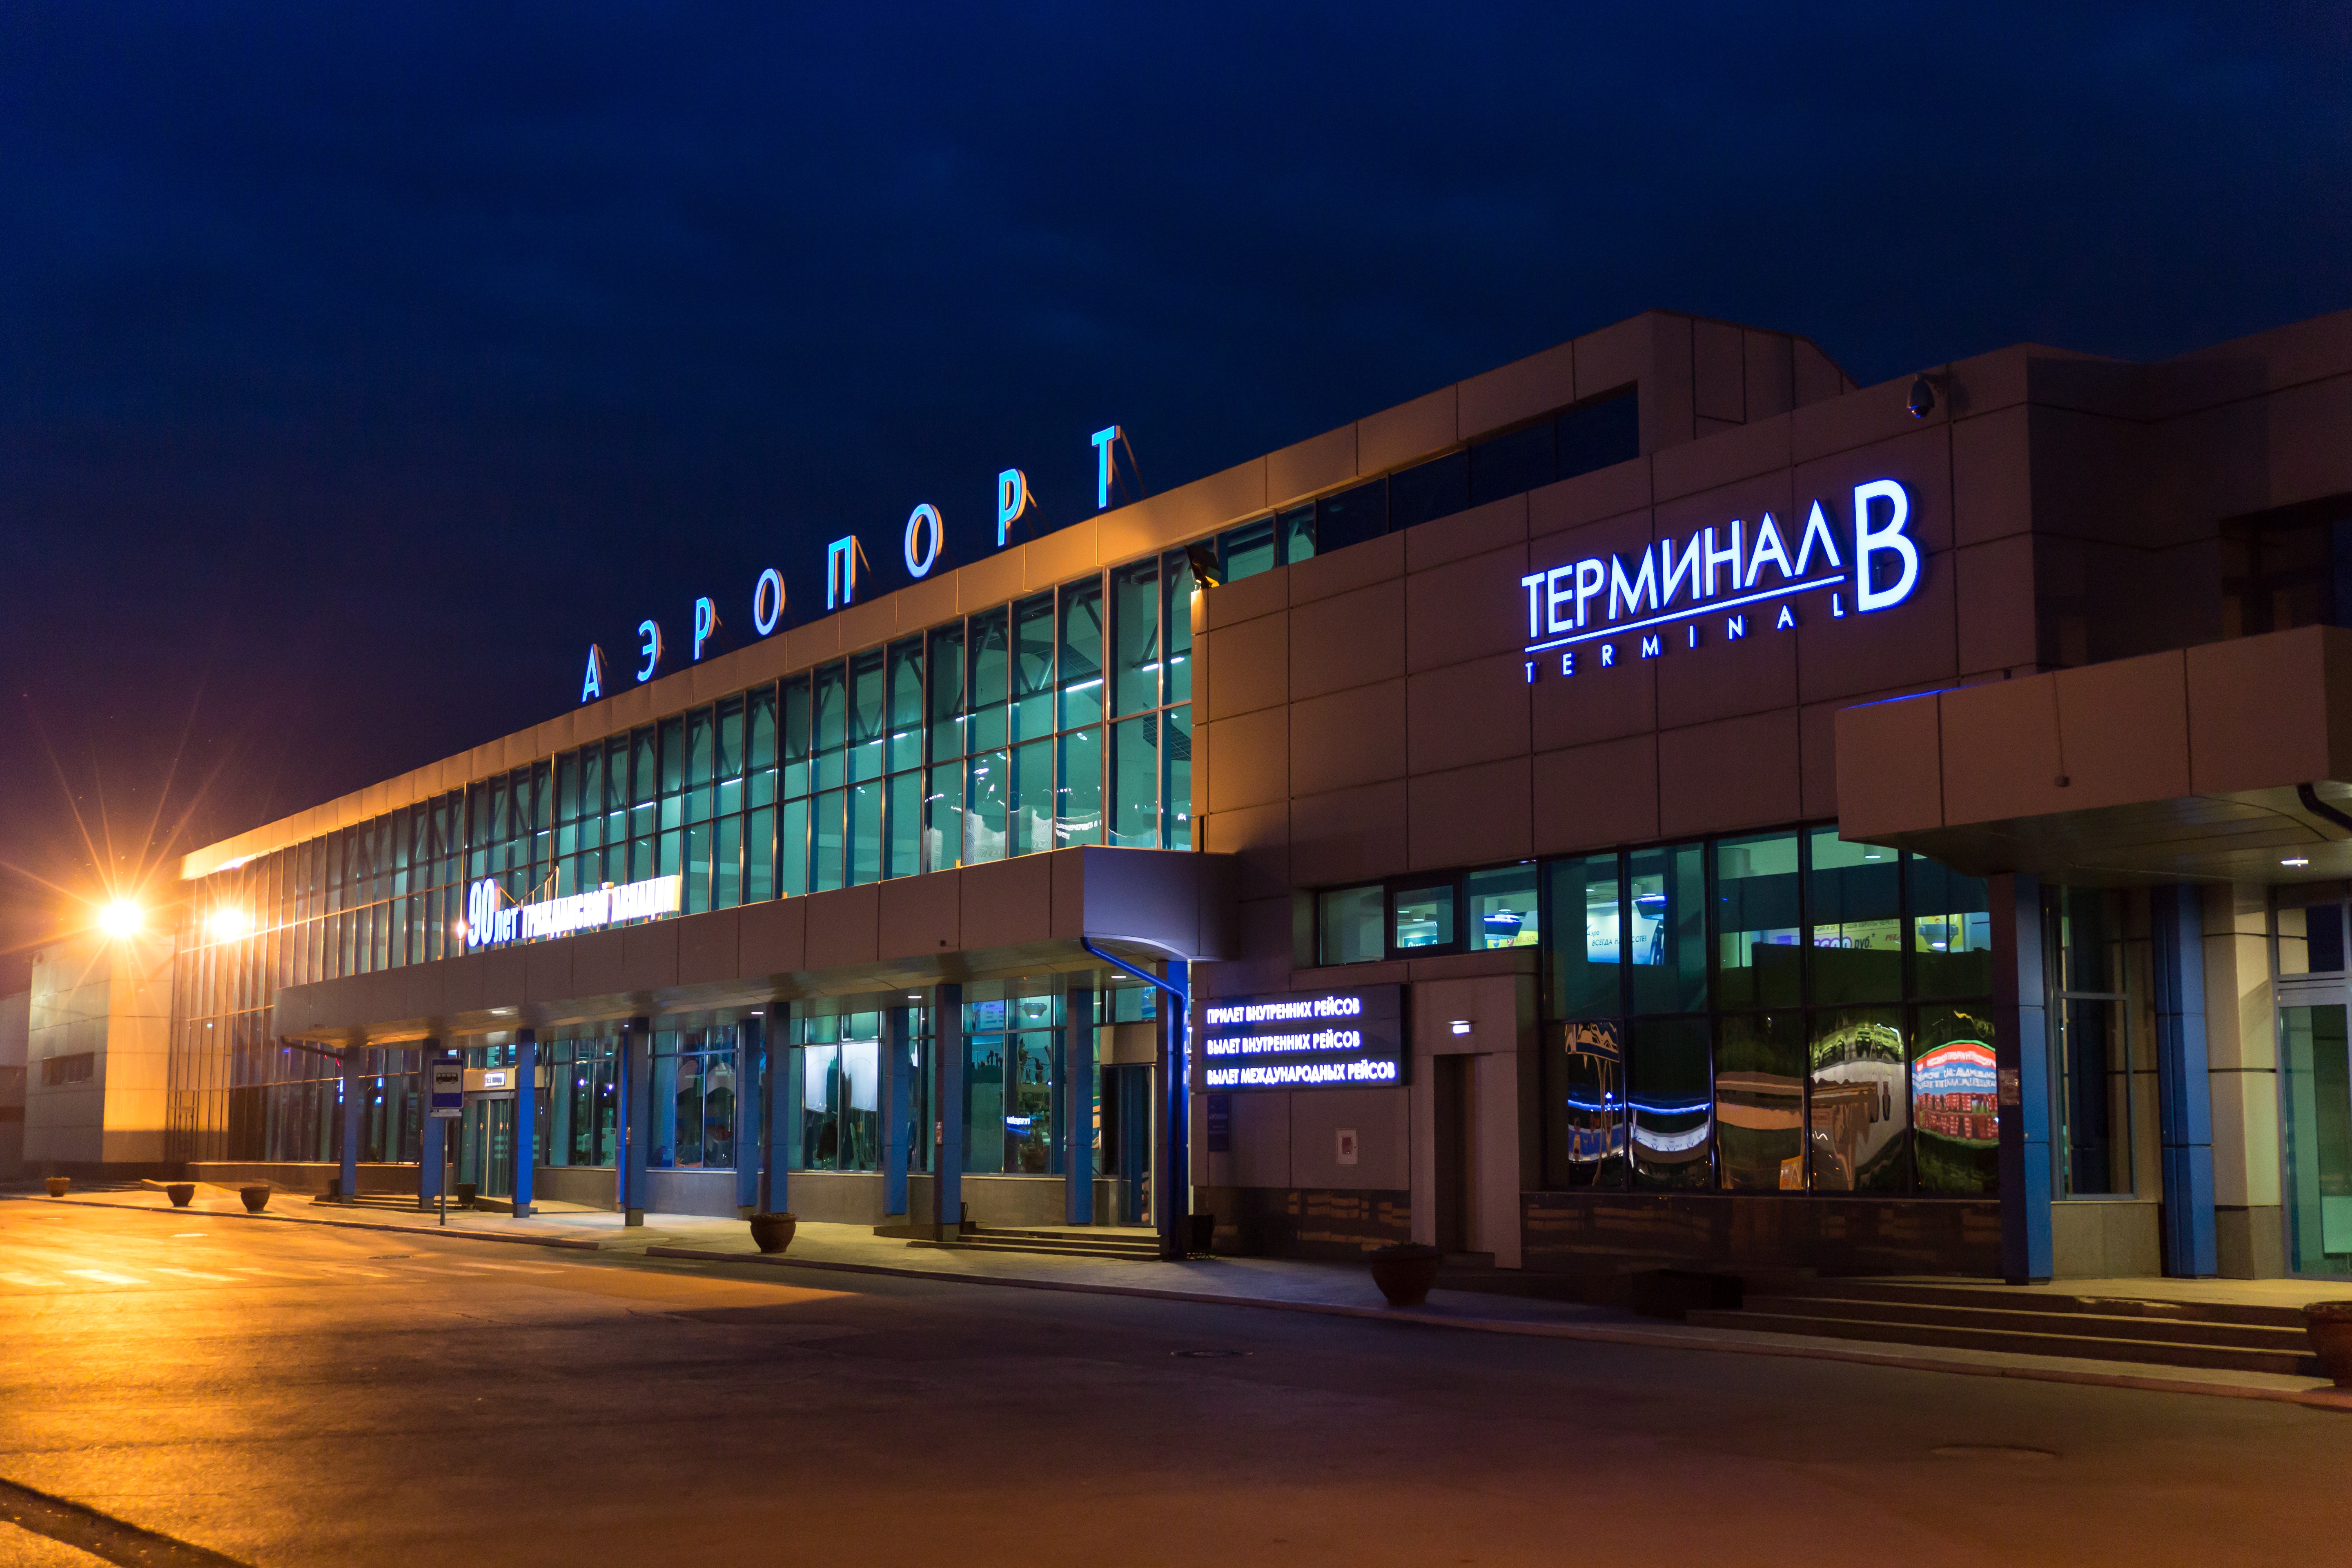
night, building, downtown, airport, journey, plaza, tourism, russia, siberia, omsk, shopping mall